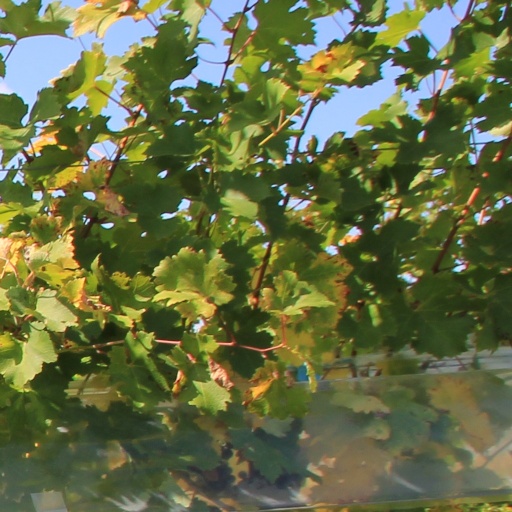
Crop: grape